Omega-amidase

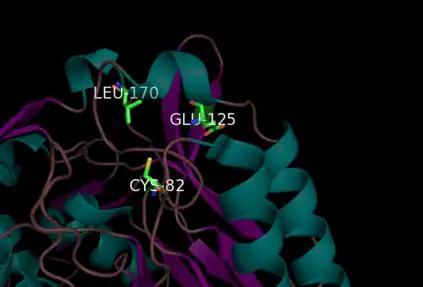
Theoretical active site based on the proximity of residues of the catalytic triad.

Just as omega-amidase shares a general structure organization as other nitrilases, omega-amidase also contains the same catalytic triad within the active site. This triad of residues includes a nucleophilic cysteine, a glutamate base, and a lysine, all of which are conserved within the structure. In addition to the catalytic triad, omega-amidase also contains a second glutamate that assists in substrate positioning. This second glutamate is why omega-amidase has no activity with glutamine or asparagine, even though they are sized similarly to typical substrates.